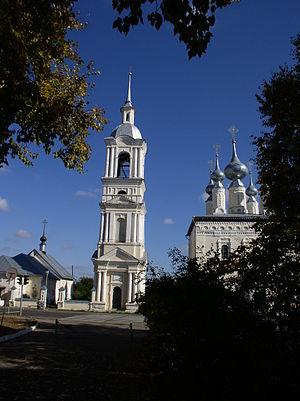
L'église de Smolensk ou Église de l'icône de Smolensk de Notre-Dame est une église orthodoxe d'architecture russe de la fin du XVIIᵉ siècle, début du XVIIIᵉ siècle située dans la ville de Souzdal.